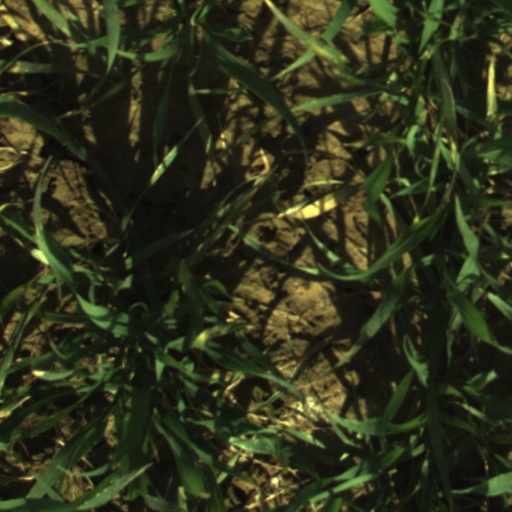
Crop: wheat